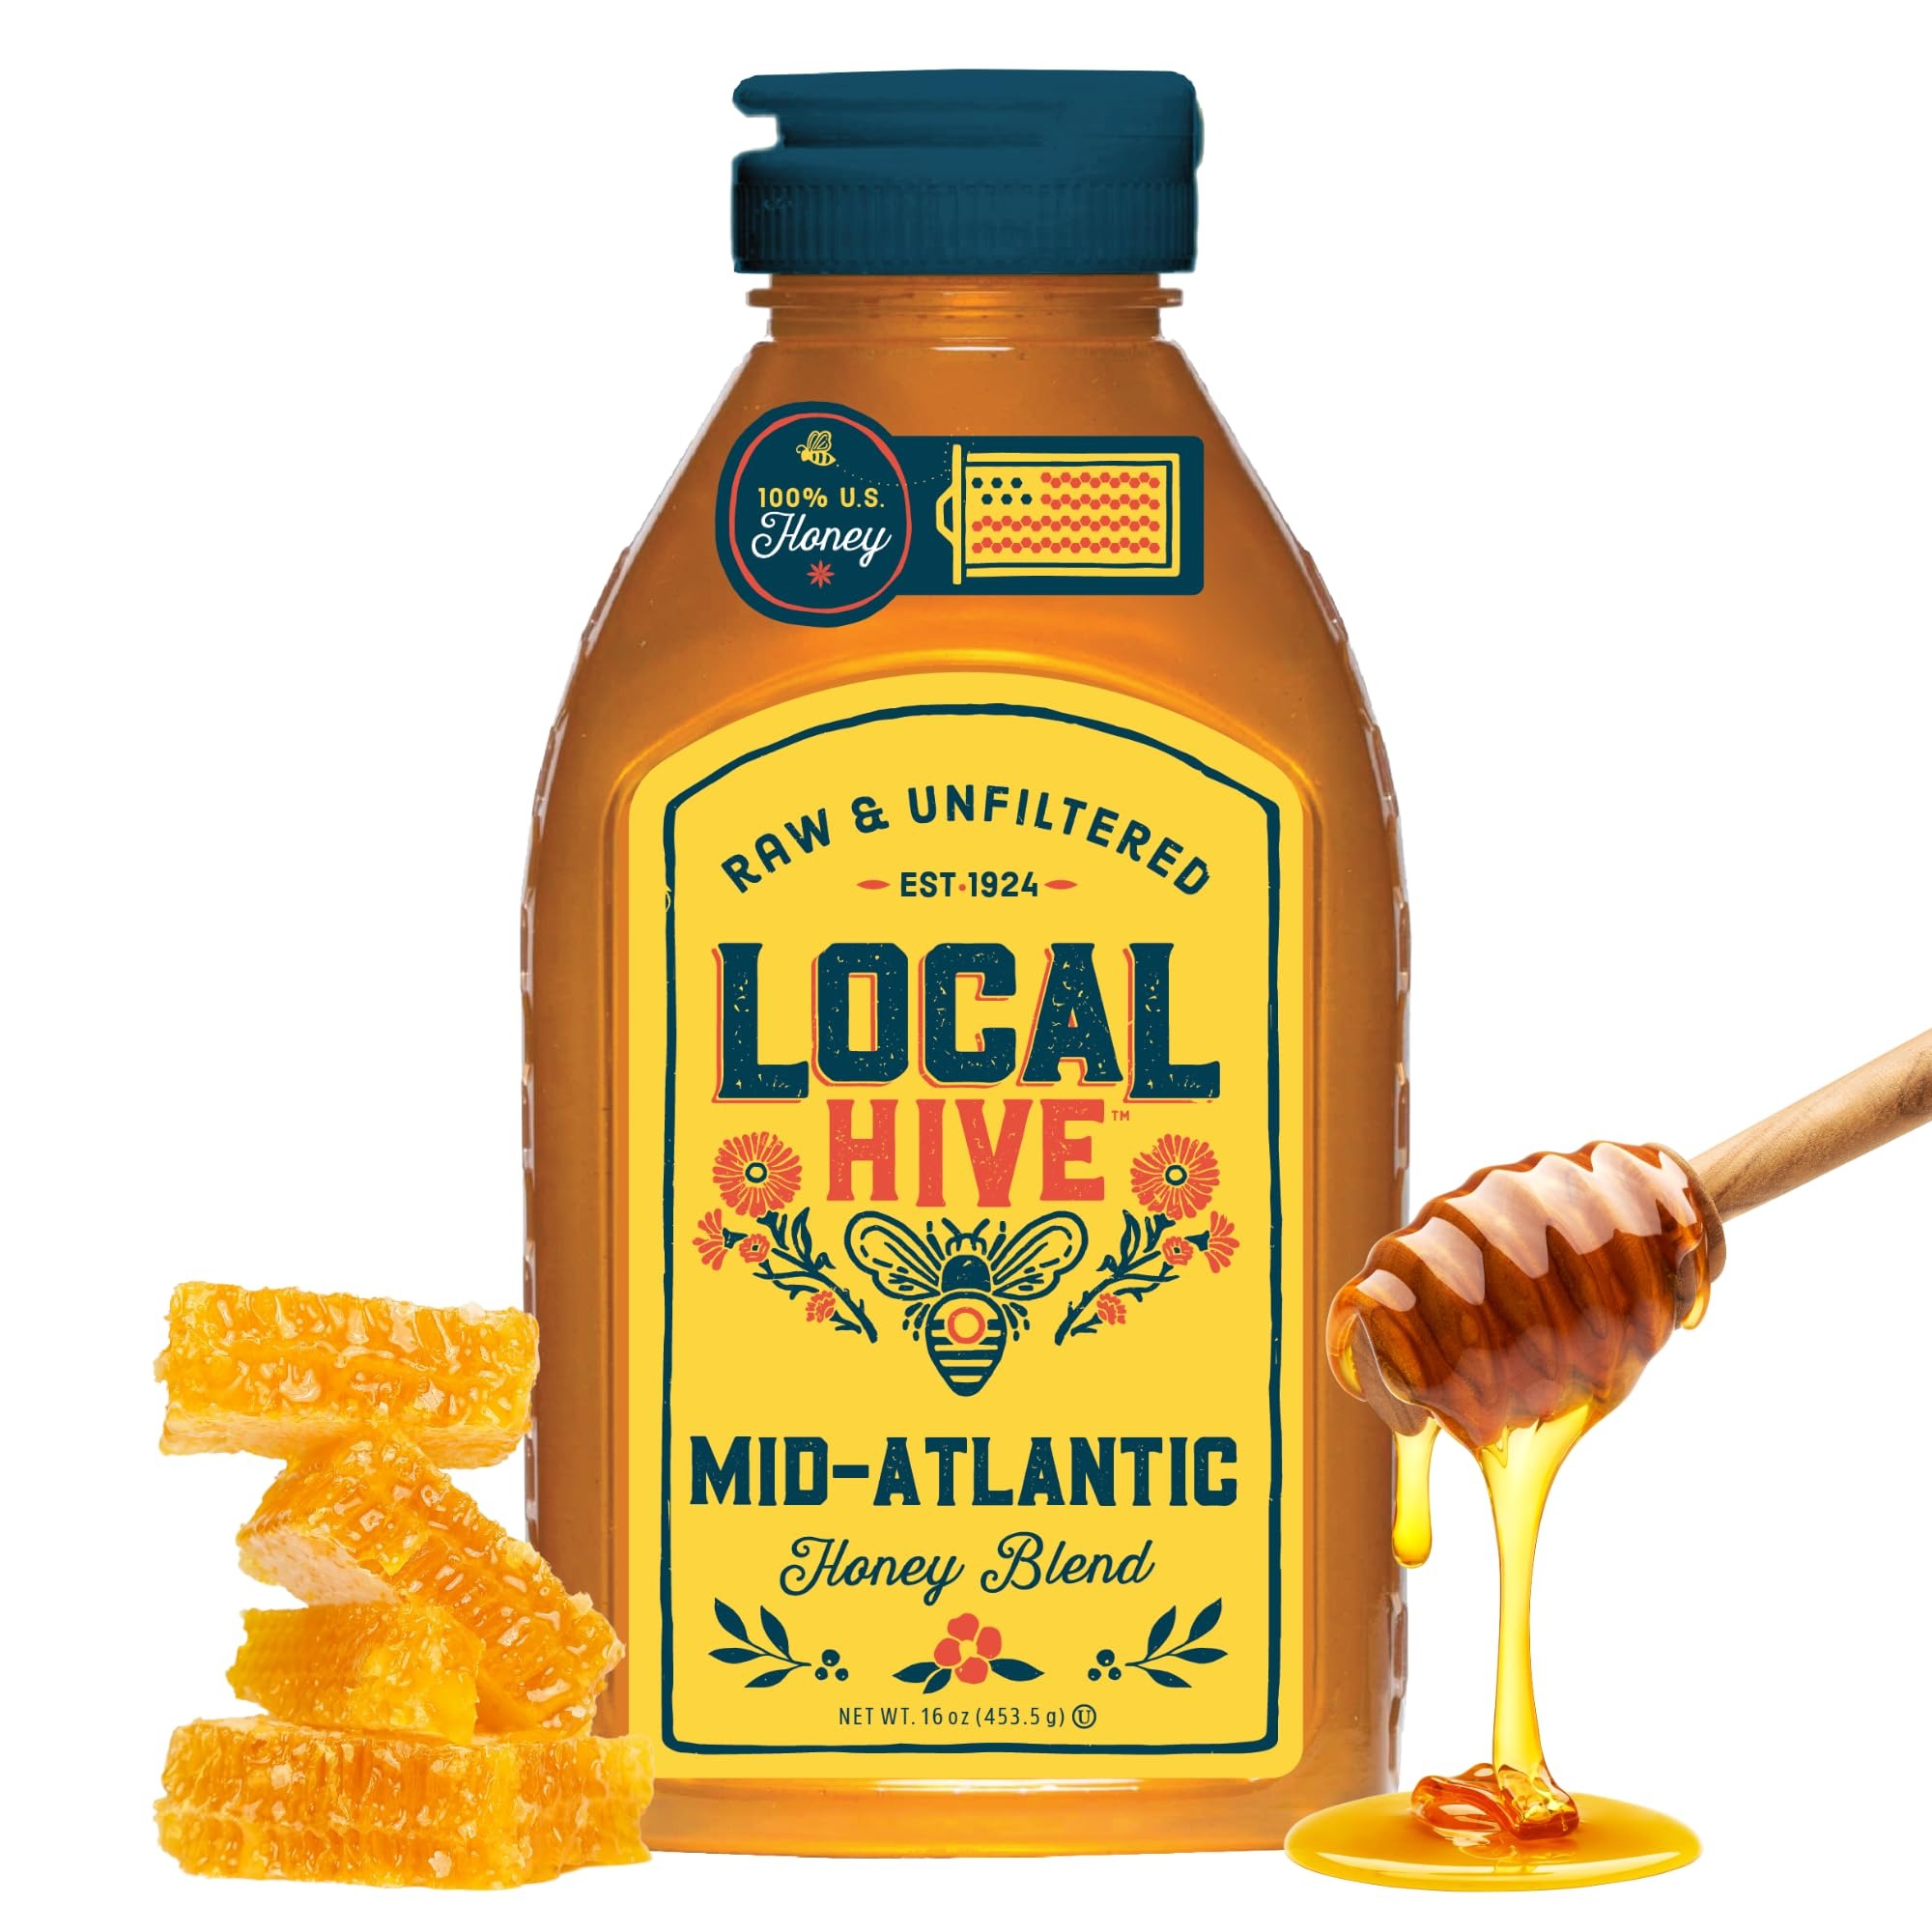
Item Name: Local Hive Mid Atlantic Raw Unfiltered Honey – 16 oz, 100% Pure US Honey, Sourced from American Bees and Beekeepers - Natural Sweetener, Ideal for Tea, Baking, and Cooking
Bullet Point 1: Flowery Funky Complex – Rich and layered flavors make every drop interesting.
Bullet Point 2: 100% U.S. Honey – Local Hive Honey supports American beekeepers.
Bullet Point 3: Raw & Unfiltered – Our honey is pure, unheated, unpasteurized, and free from additivies, dyes, or flavorings — just the way the bees made it.
Bullet Point 4: All-Natural Sweetener - Swap out sugar in your coffee, tea, and recipes for honey to add flavor, as well as enzymes, vitamins, and minerals.
Bullet Point 5: Supports Pollinators – A portion of proceeds from Local Hive support PACE (Pollinator Awareness Through Conservation and Education) program through the Butterfly Pavilion.
Product Description: Enjoy Local Hive 100% pure, raw and unfiltered honey straight from the hive of local beekeepers in the Southeast Our honey is full of healthy nutrients such as vitamins, minerals, antioxidants, amino acids, enzymes and bee pollen. It makes a great alternative sweetener compared to sugar and is ideal for baking, tea and coffee. In addition, a portion of the proceeds from every bottle sold is donated to PACE (Pollinator Awareness Through Conservation & Education).
Value: 16.0
Unit: Ounce

Price: 12.5